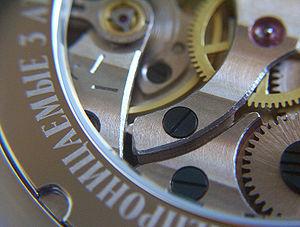
Molnia est une marque de montres et d'horloges mécaniques russe basée à Tcheliabinsk. En russe, Molnia signifie éclair.